Khwaja Salimullah

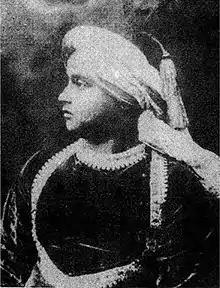
Salimullah as a child (1880)

Khwaja Salimullah was the eldest son of the third Nawab of Dhaka, Sir Khwaja Ahsanullah and his first wife Nawab Begum Wahidunnesa. He was the grandson of Nawab of Dhaka, Sir Khwaja Abdul Ghani. Nawab Khwaja Salimullah was born at the Ahsan Manzil Palace on 7 June 1871.